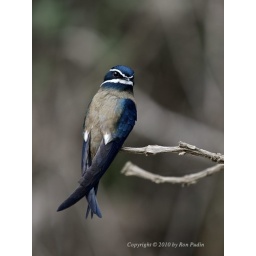
female bird with absent of the red patch on the cheek... got real amazing close encounter with this bird in Danum Valley.